Tirunallar Dharbaranyeswarar Temple

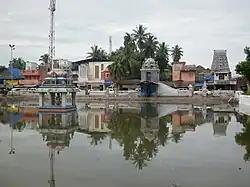

Dharbaranyeswarar Temple, more popularly known as Tirunallar Saniswaran Temple, is a Hindu temple dedicated to the deity Shiva, located in the Thirunallar village of the Karaikal district, in the Union territory of Puducherry, Southeastern India.